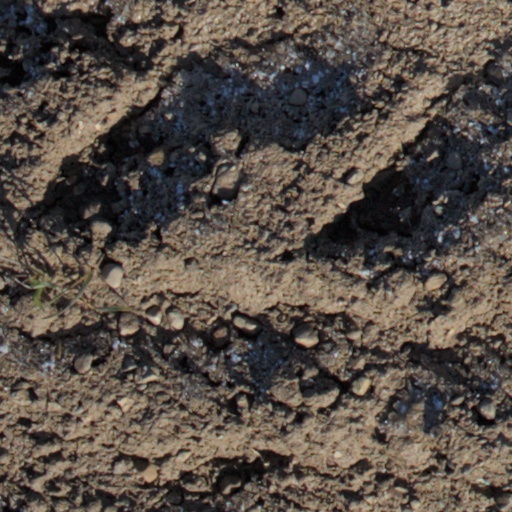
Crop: wheat